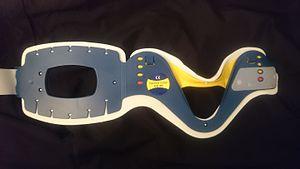
Collier cervical, taille adulte réglable (vue de face).
Le collier cervical, ou minerve, également appelé collet cervical au Québec, est une attelle permettant d'immobiliser les vertèbres cervicales, c'est-à-dire le cou : il restreint les mouvements de la tête par rapport aux épaules. Il est généralement utilisé en cas de chute de hauteur et d'accident de la circulation, ou d'atteinte à la tête lorsque le choc a pu provoquer une lésion des cervicales.